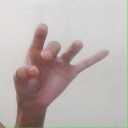
अक्षर: ओ